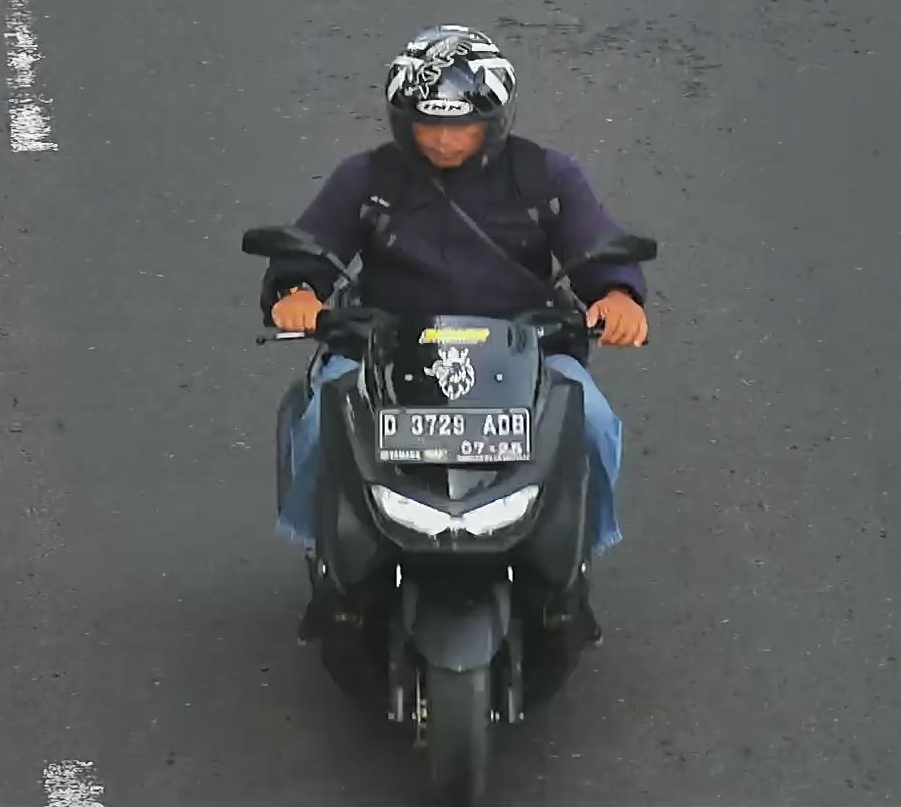
person-with-helmet: 1
person-without-helmet: 0